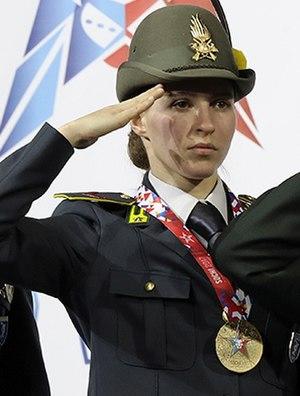
Elena Viviani est une patineuse de vitesse sur piste courte italienne née le 10 octobre 1992 à Sondalo. Elle a remporté avec Arianna Fontana, Lucia Peretti et Martina Valcepina